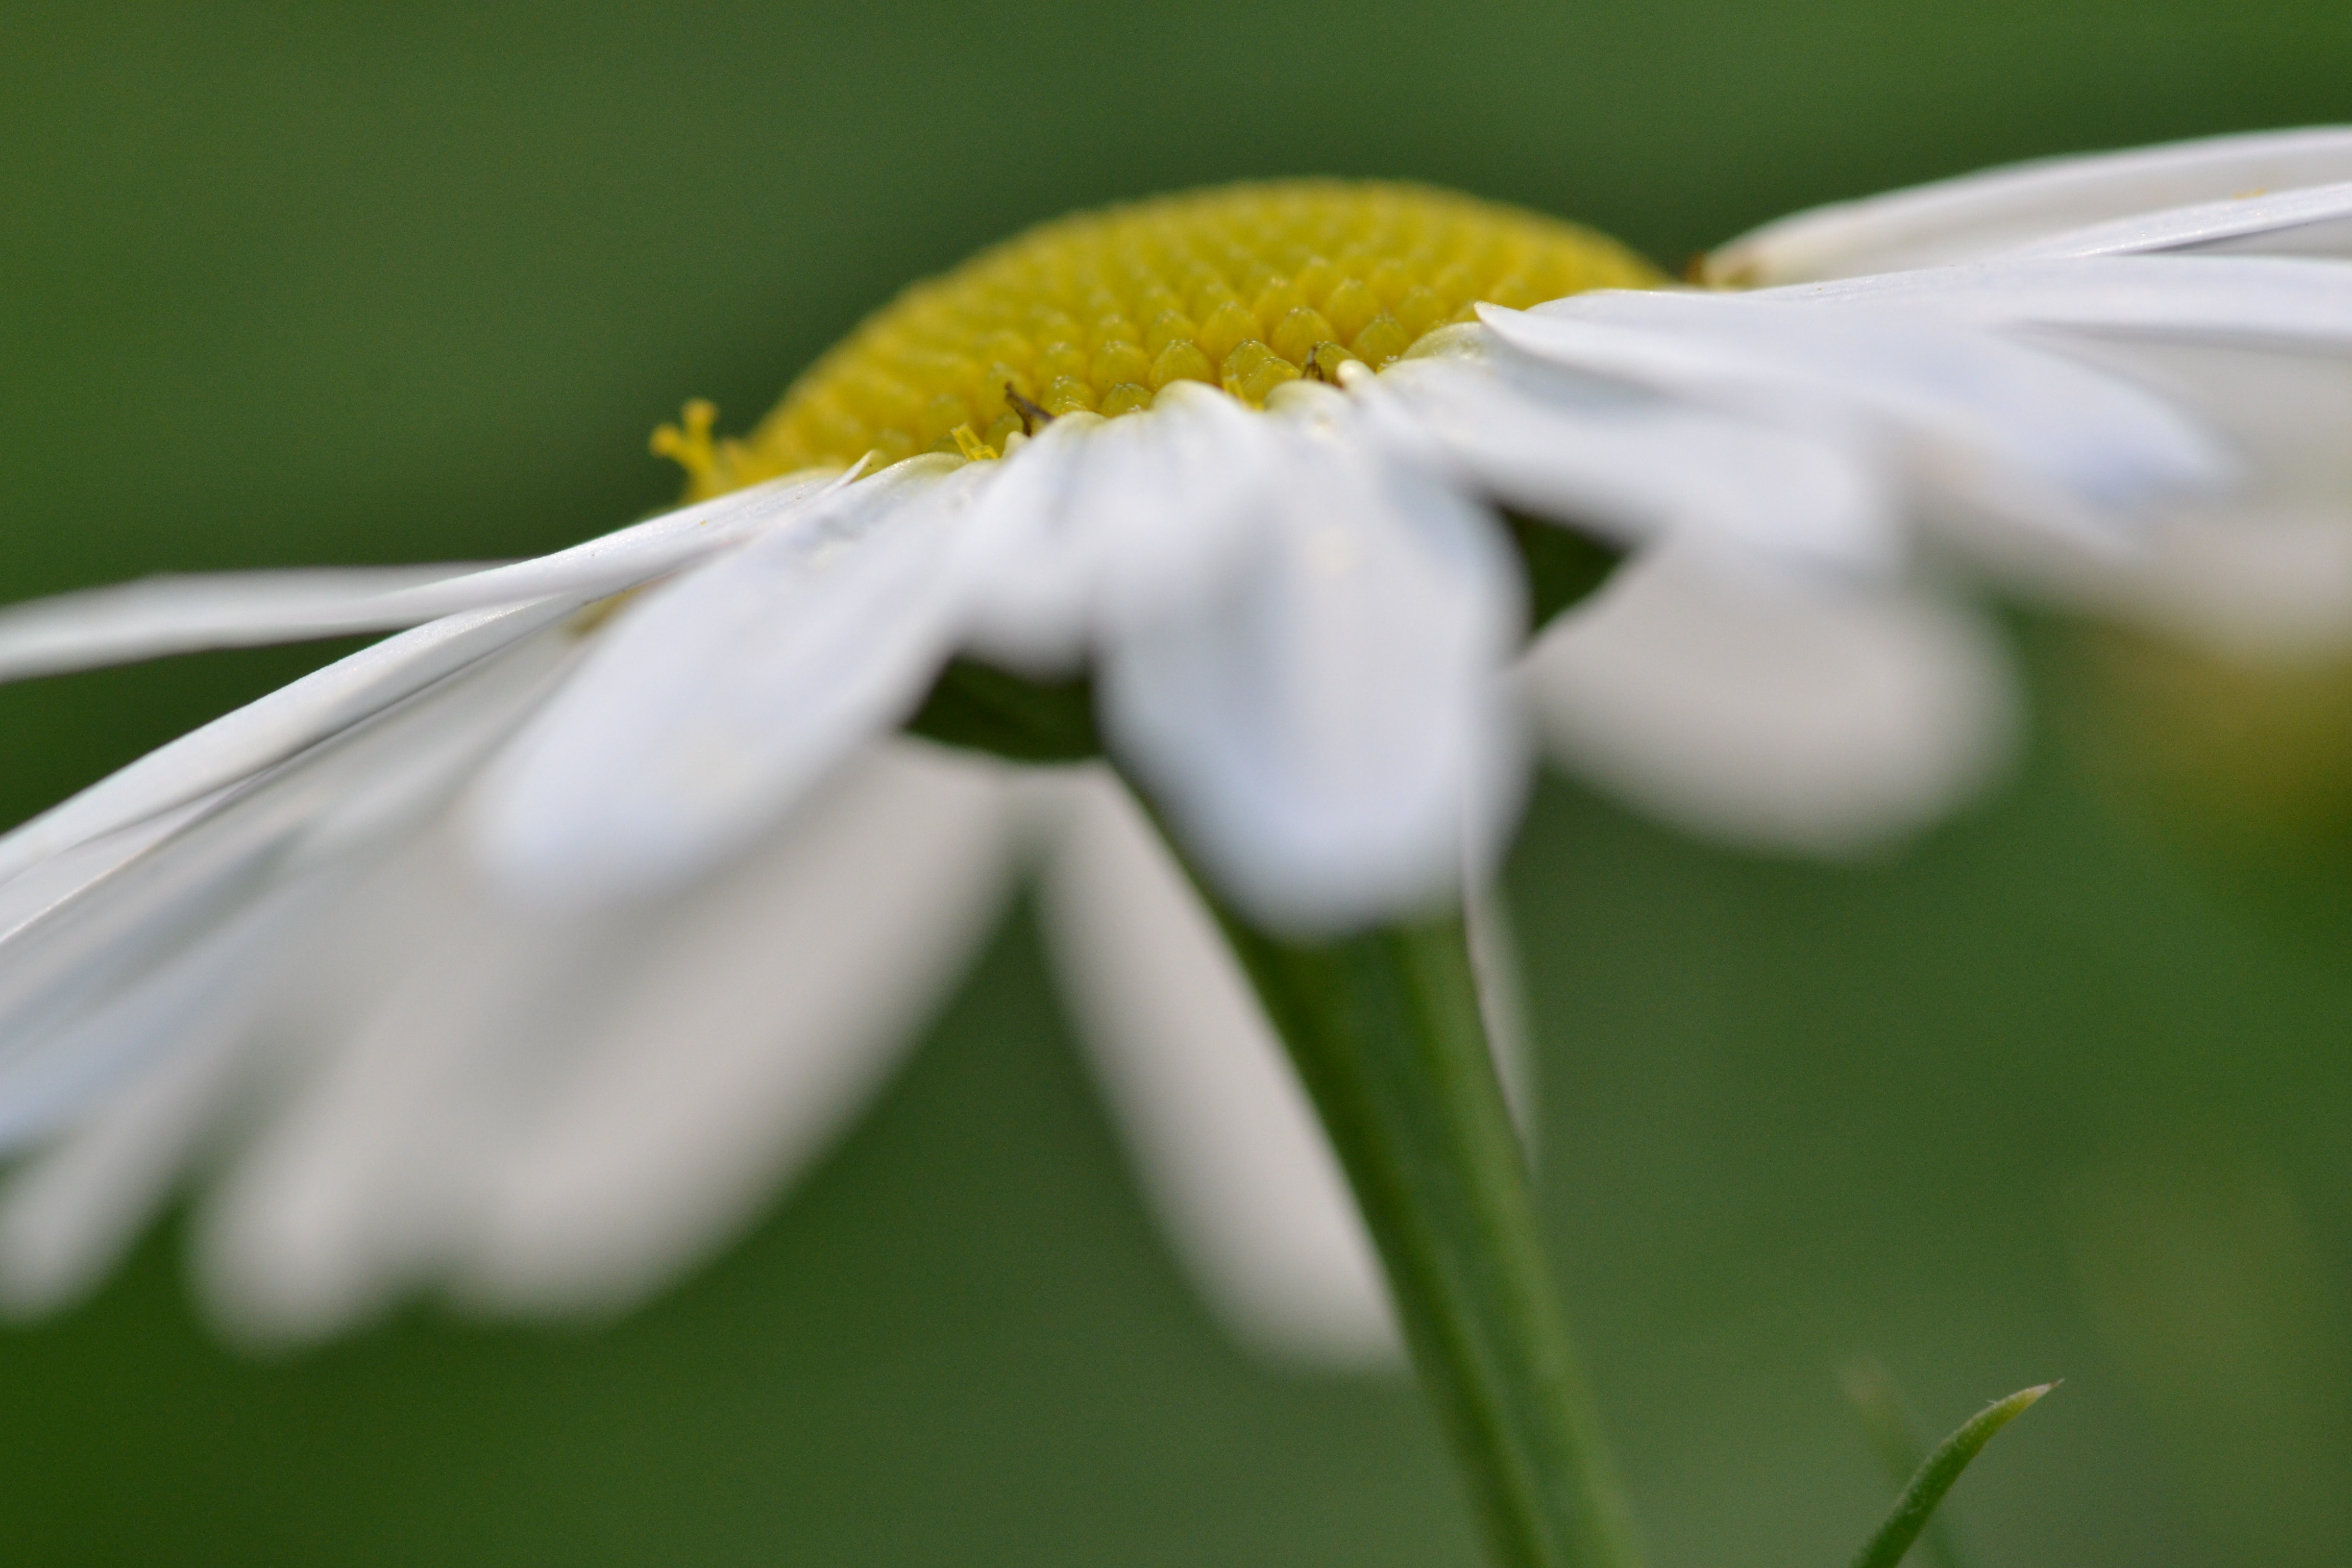
oxeye daisy, white, mayweed, flower, chamomile, petal, macro photography, camomile, close up, daisy, chamaemelum nobile, plant, yellow, flowering plant, photography, spring, plant stem, daisy family, pollen, wildflower, tanacetum parthenium, barberton daisy, gerbera